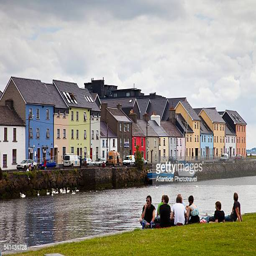
friends sitting beside the water